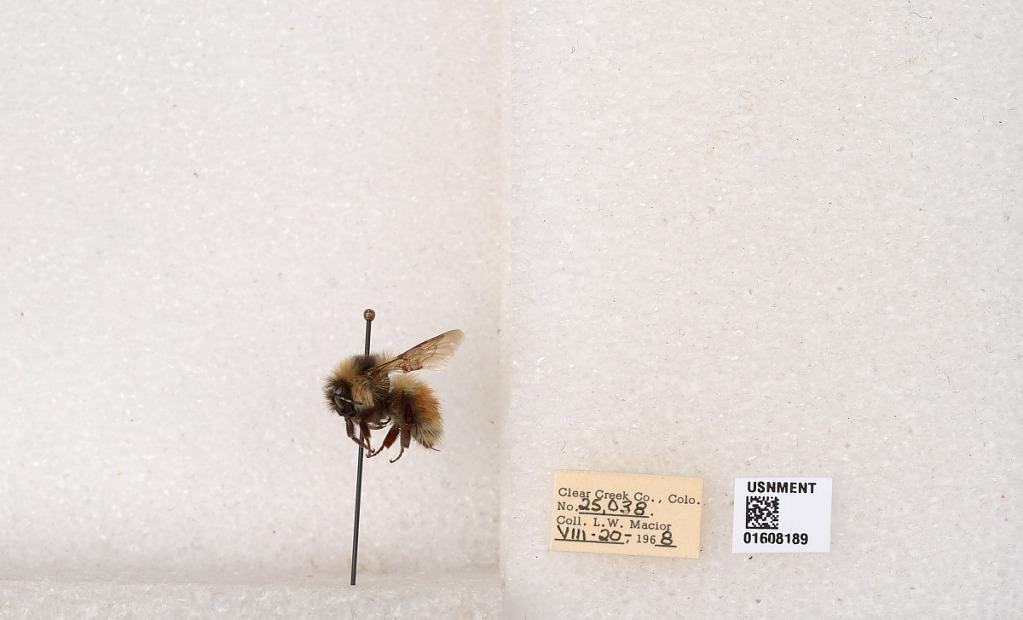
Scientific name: Bombus (Pyrobombus) sylvicola Kirby
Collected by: L. Macior
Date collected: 1968-8-20
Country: United States
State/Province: Colorado
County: Clear Creek
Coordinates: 39.6891, -105.644